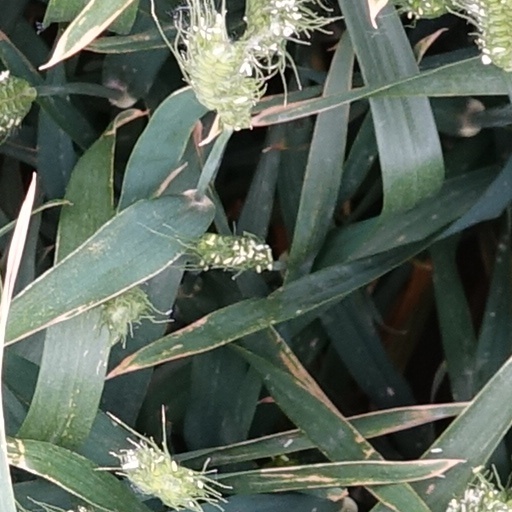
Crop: wheat